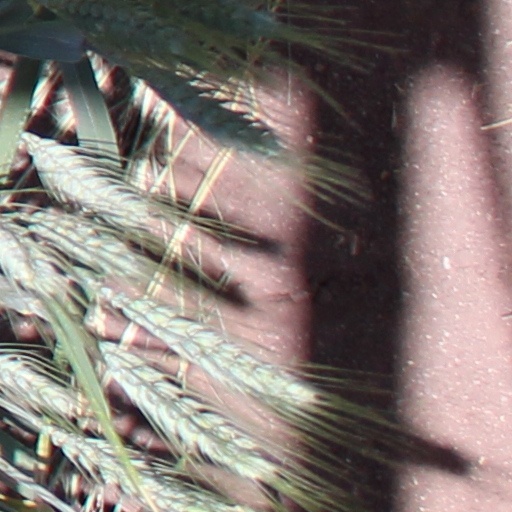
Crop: wheat